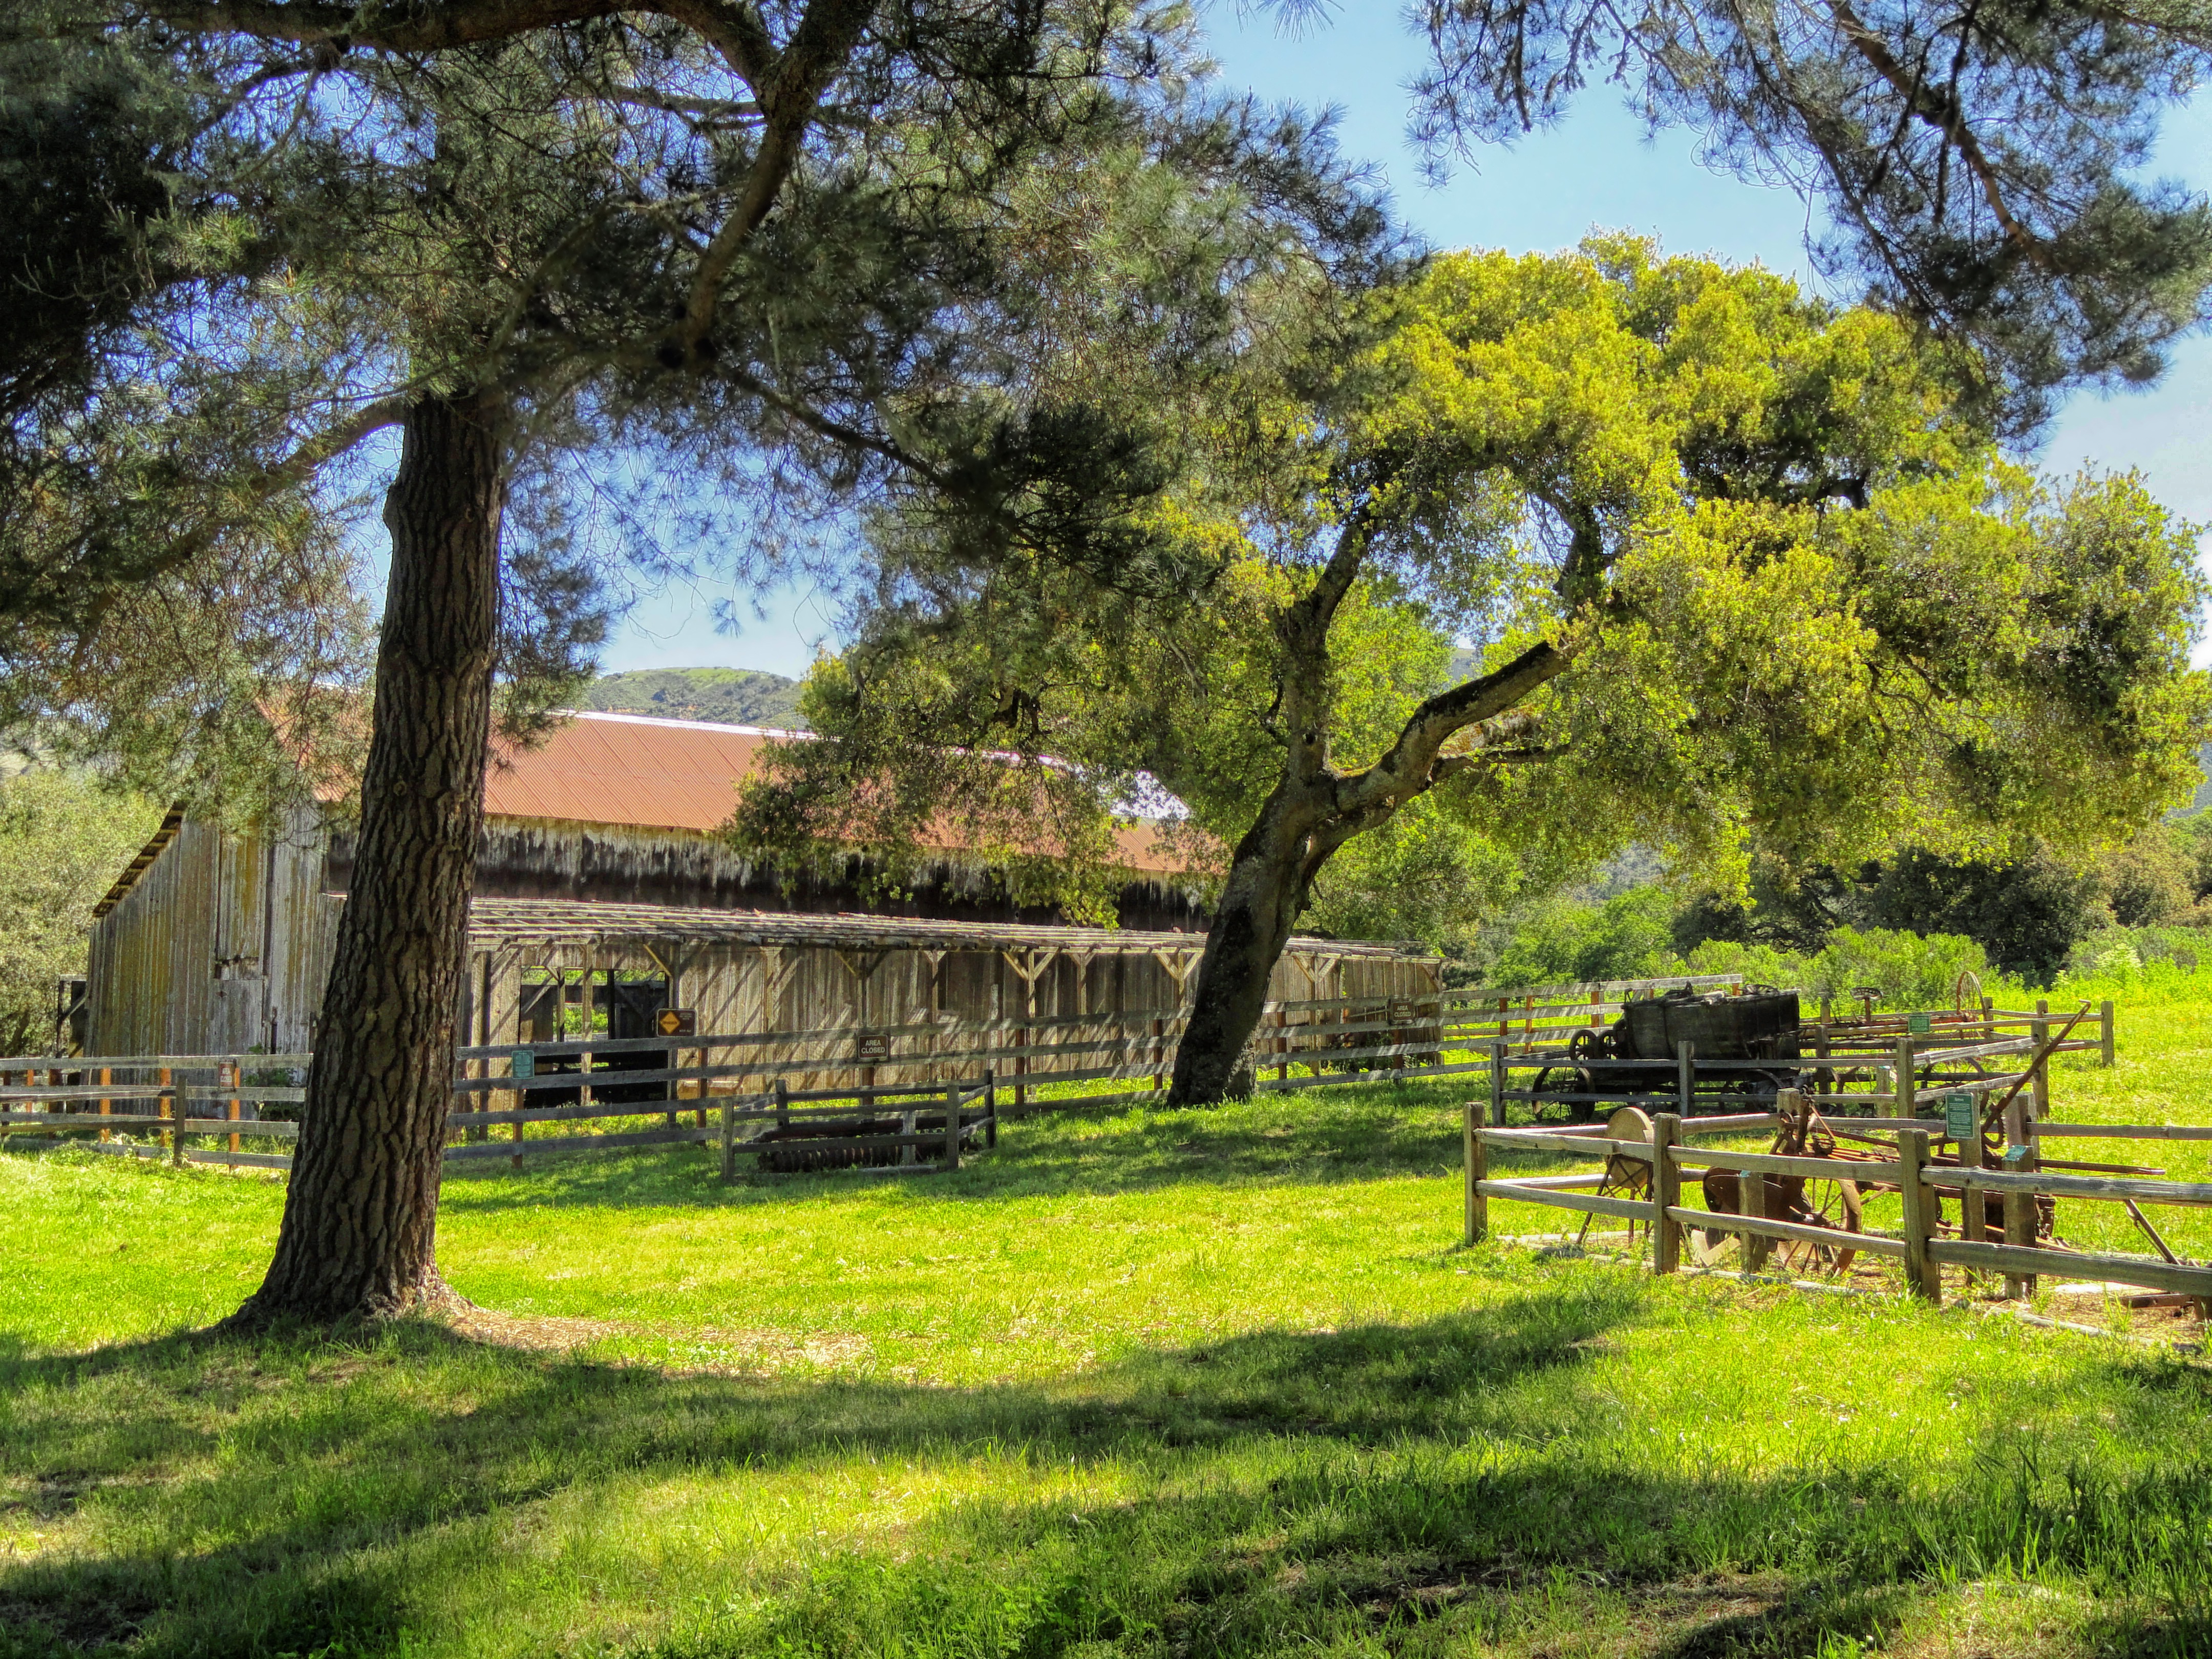
tree, nature, grass, fence, plant, farm, lawn, countryside, flower, barn, country, rustic, summer, foliage, rural, spring, ranch, autumn, park, garden, california, trees, outside, hdr, wooden, plantation, estate, woodland, yard, rural area, woody plant